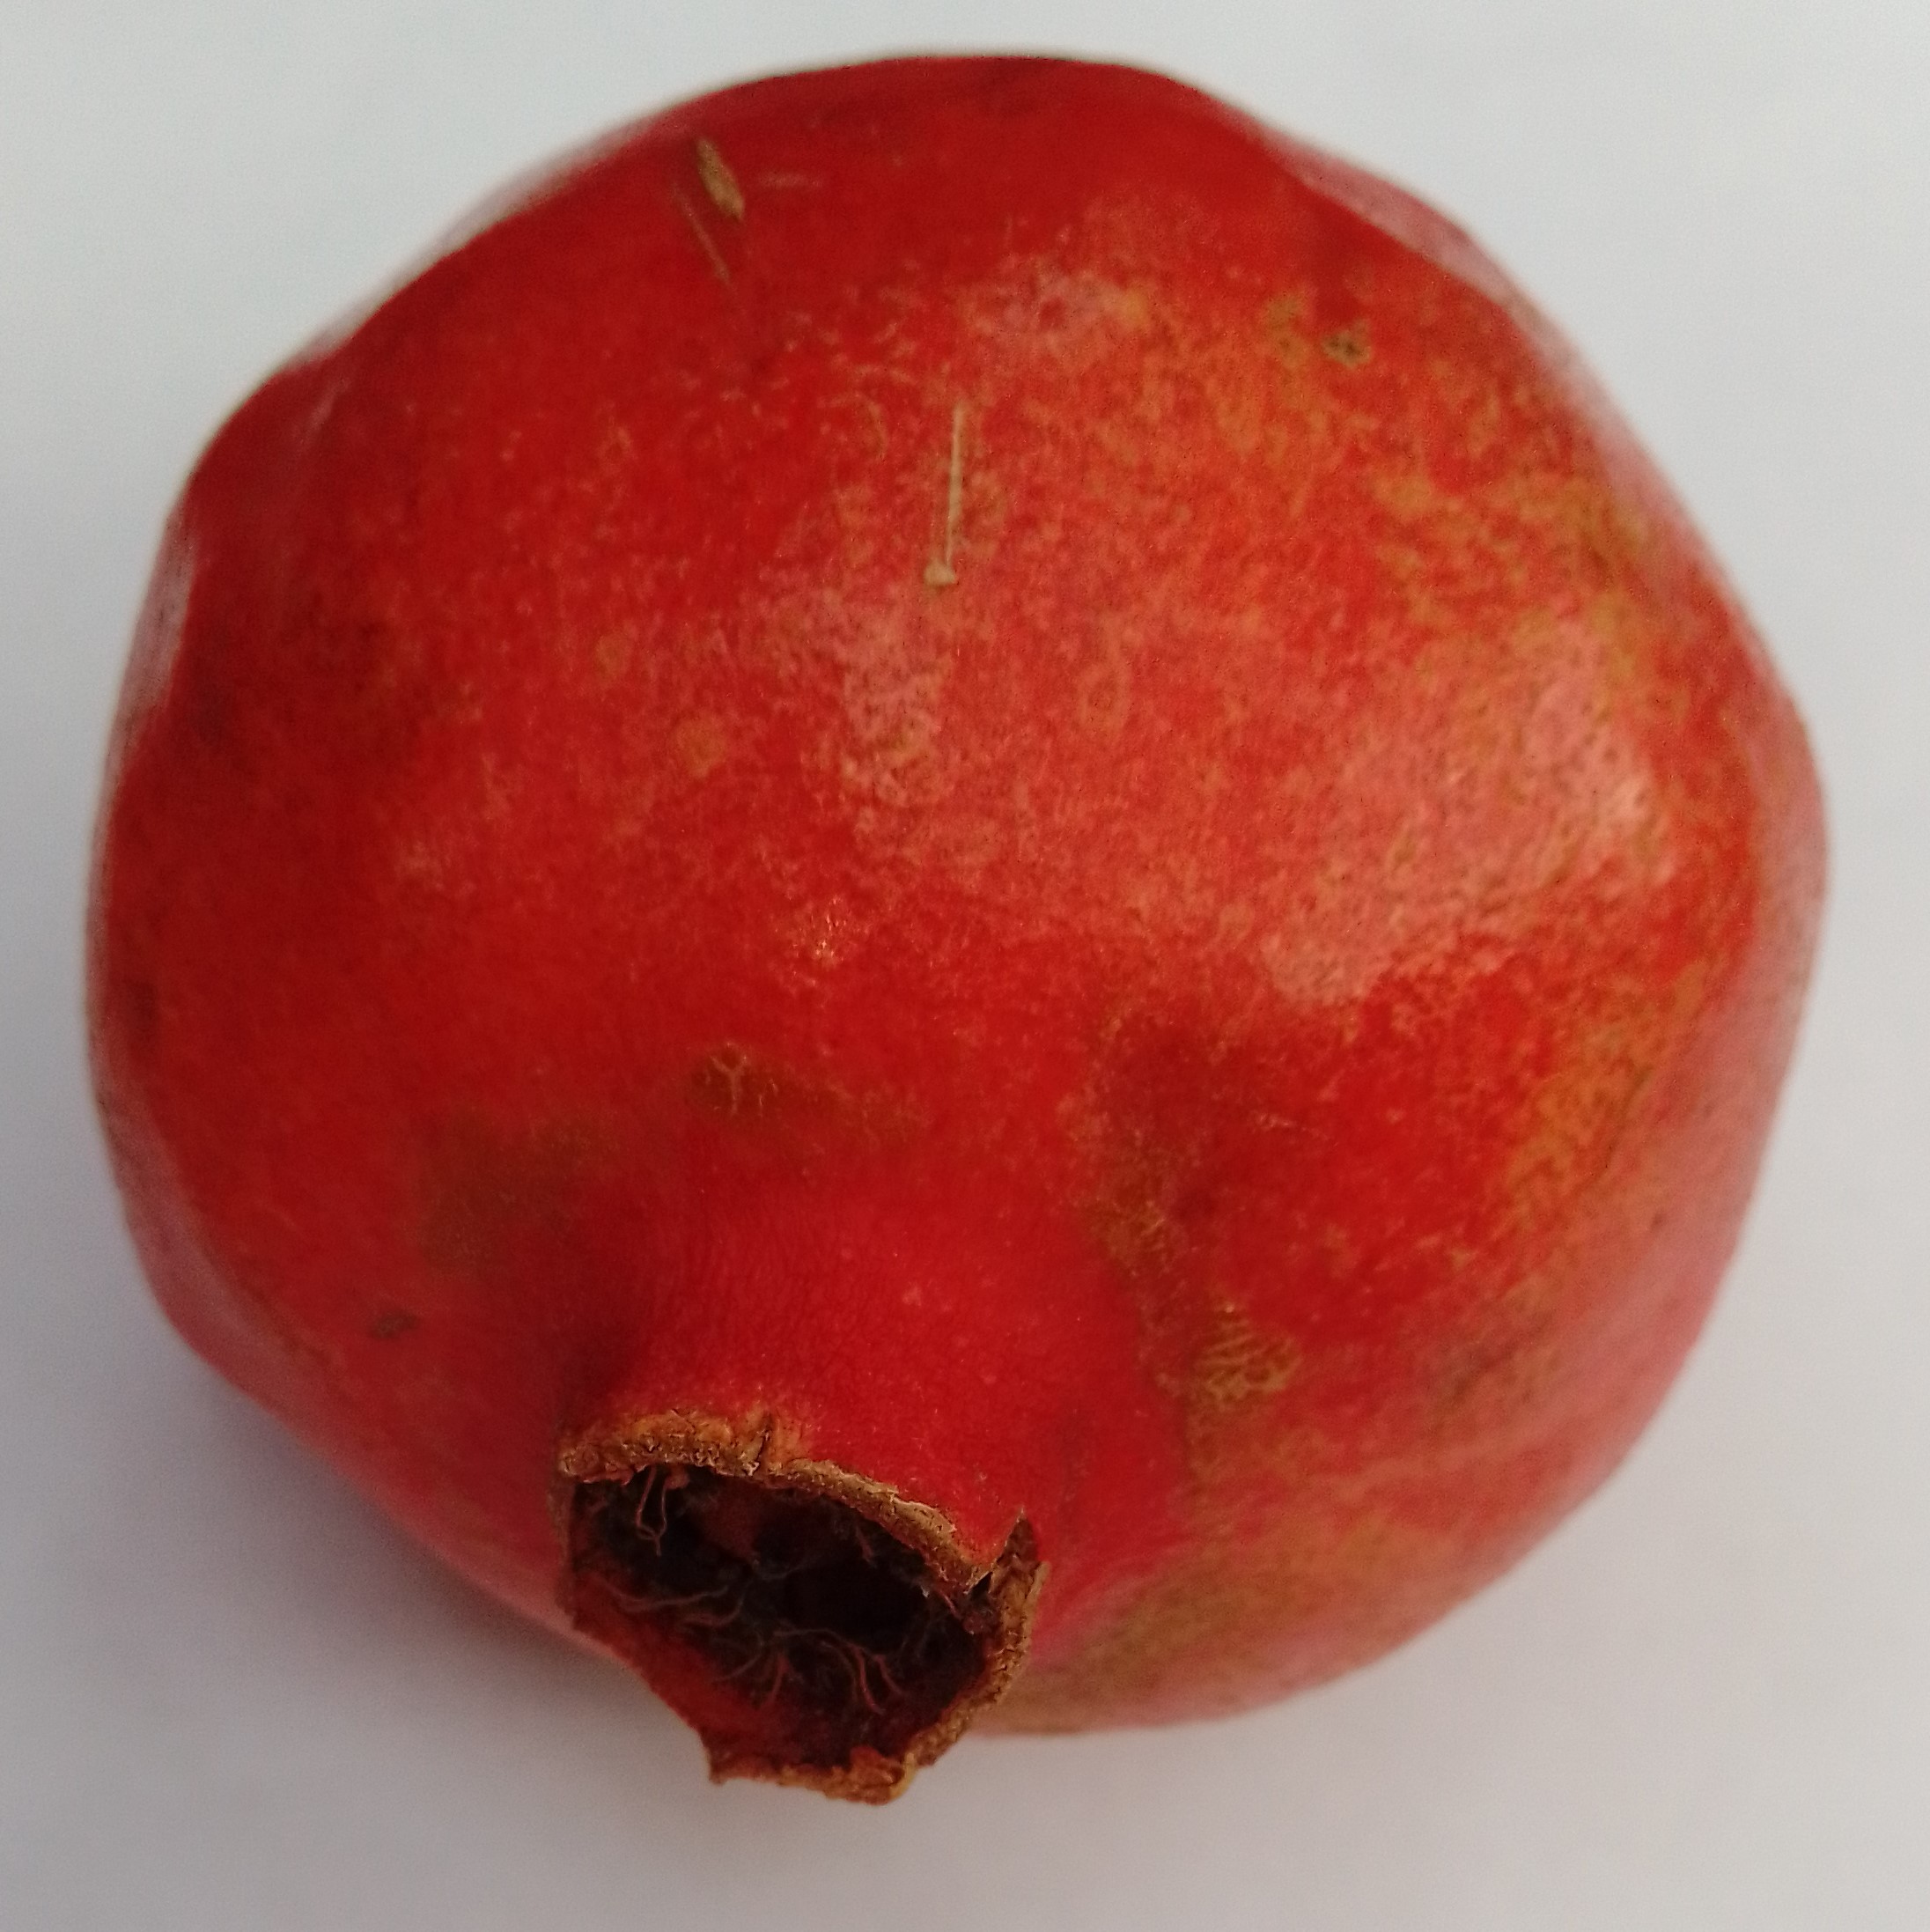
Fruit: pomegranate
Condition: fresh